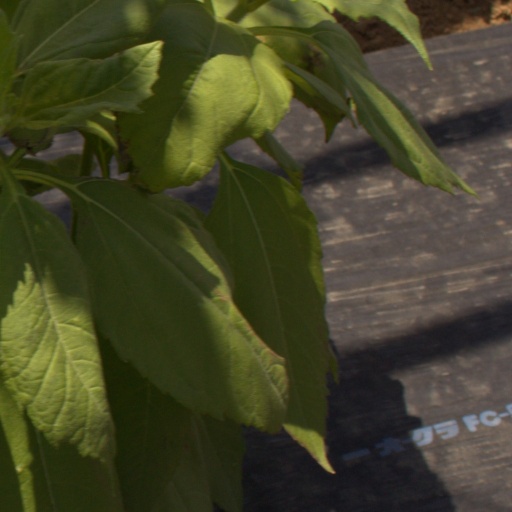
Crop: Jerusalem artichoke